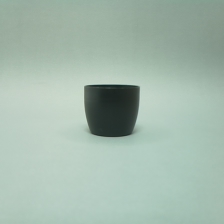
Color: black
Cap type: standard cap